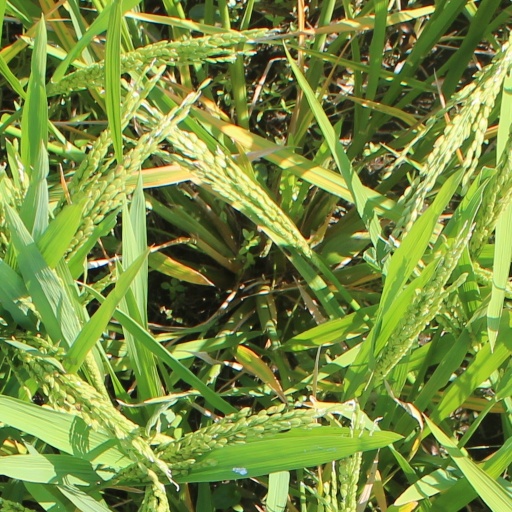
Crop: rice